Kigezi College Butobere

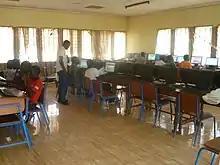
Kigezi College Butobere Computer Lab

The good infrastructure in impeccable form helped the popularity of ‘Siniya’ to grow. Whoever visited ‘Siniya’ at the time and saw that wondrous Kennedy Hall, the storeyed library, the new storeyed dormitories Makobore and Bikangaga was left speechless. Waterborne toilets were a novelty; so the villagers marvelled at how basiniya emptied their bowels inside the houses yet kept the place clean and unsoiled! As part of their uniform, basiniya had a unique blue sweater (omugyogyi) and a cape for rain. There were first-class laboratories, a well-furnished library, adequate classrooms and good feeding. The school had a truck. All this left‘ Basiniya’ in a class of their own.